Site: brandenburg
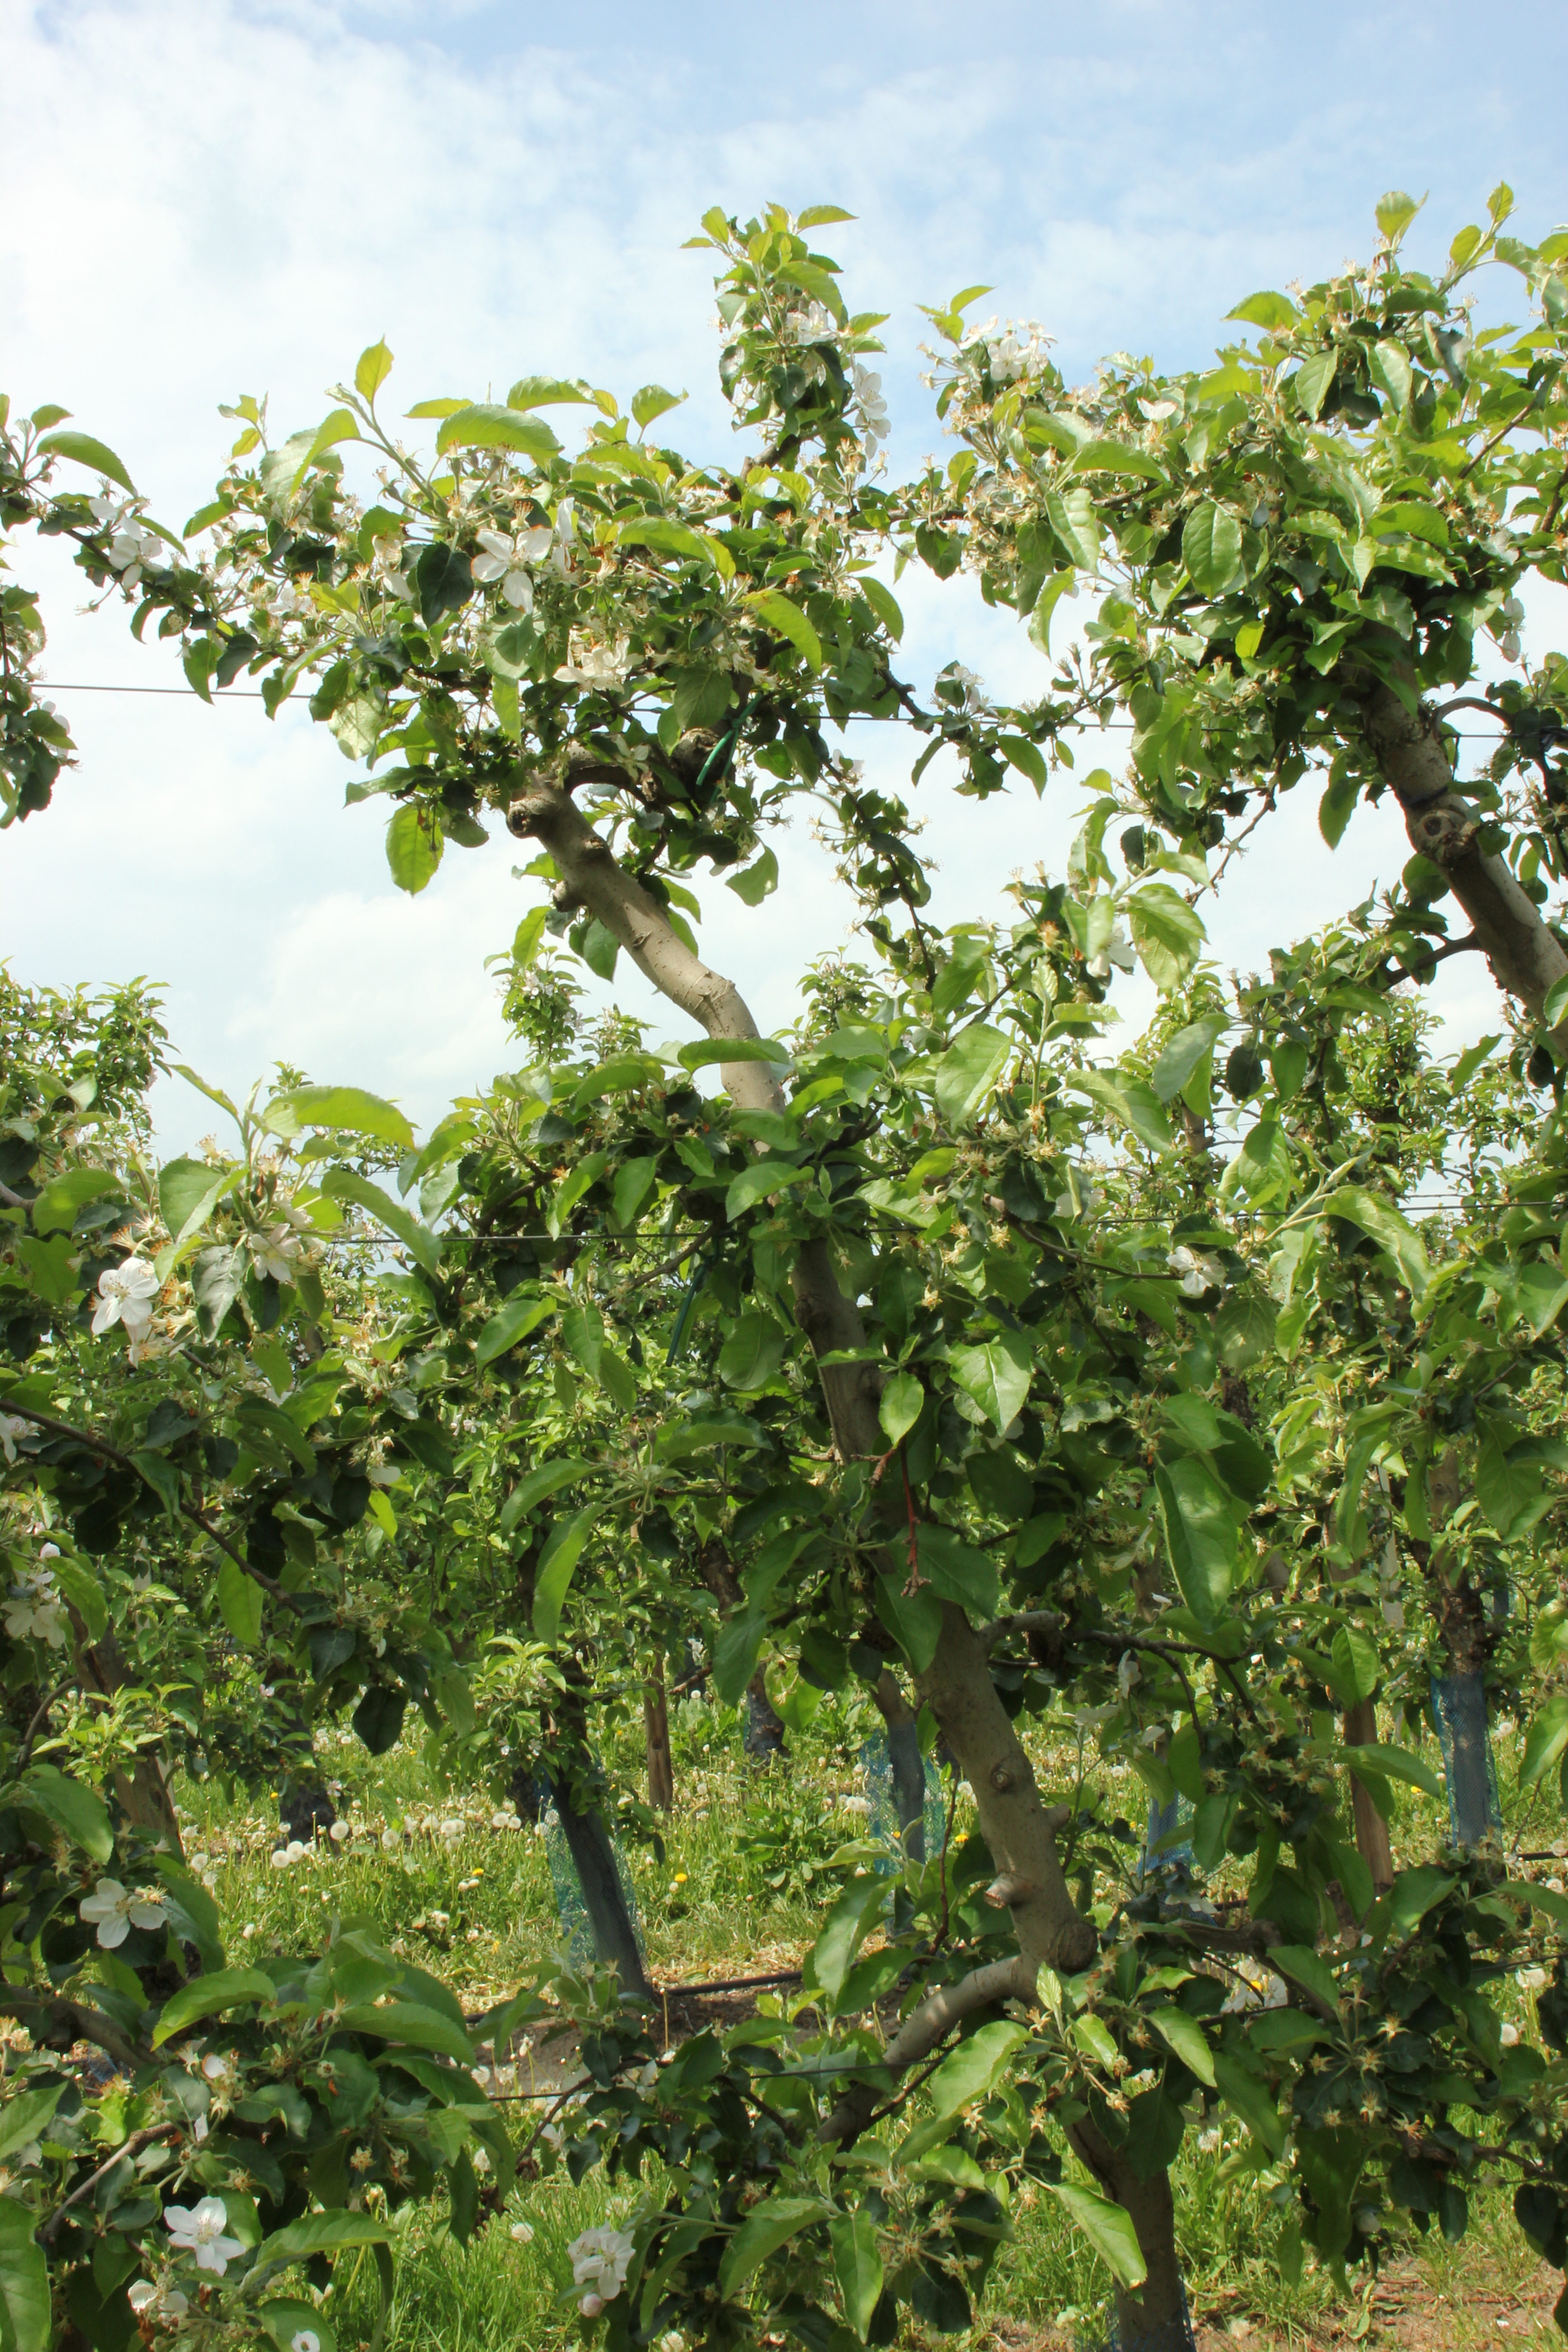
Growth stage (BBCH 67): Flowering